Casotti Madonna

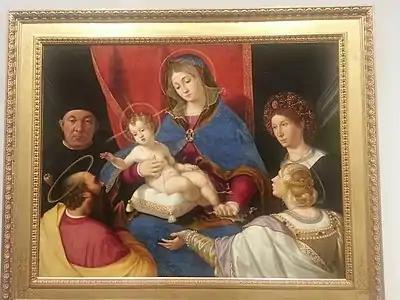
"Casotti Madonna" (1523) by Andrea Previtali

The Casotti Madonna or Madonna and Child with Saint Paul, Saint Agnes and Donors is an oil on panel painting by Andrea Previtali now in the Accademia Carrara in Bergamo, commissioned in 1523 by Paolo Casotti, a rich merchant from Bergamo, the artist's native city